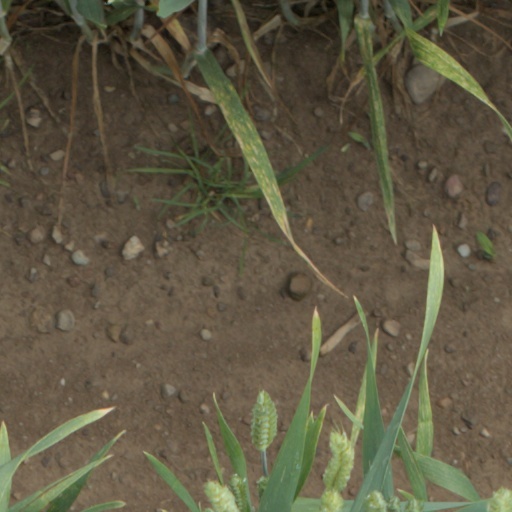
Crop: wheat